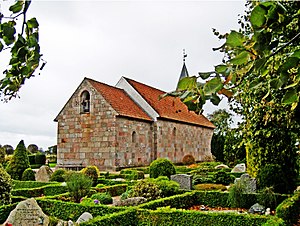
Rørbæk Kirke
Rørbæk Kirke er bygget i romansk stil
fra nordøst
Rørbæk Kirke ligger i landsbyen Rørbæk, ca. 10 km nordvest for Hobro.